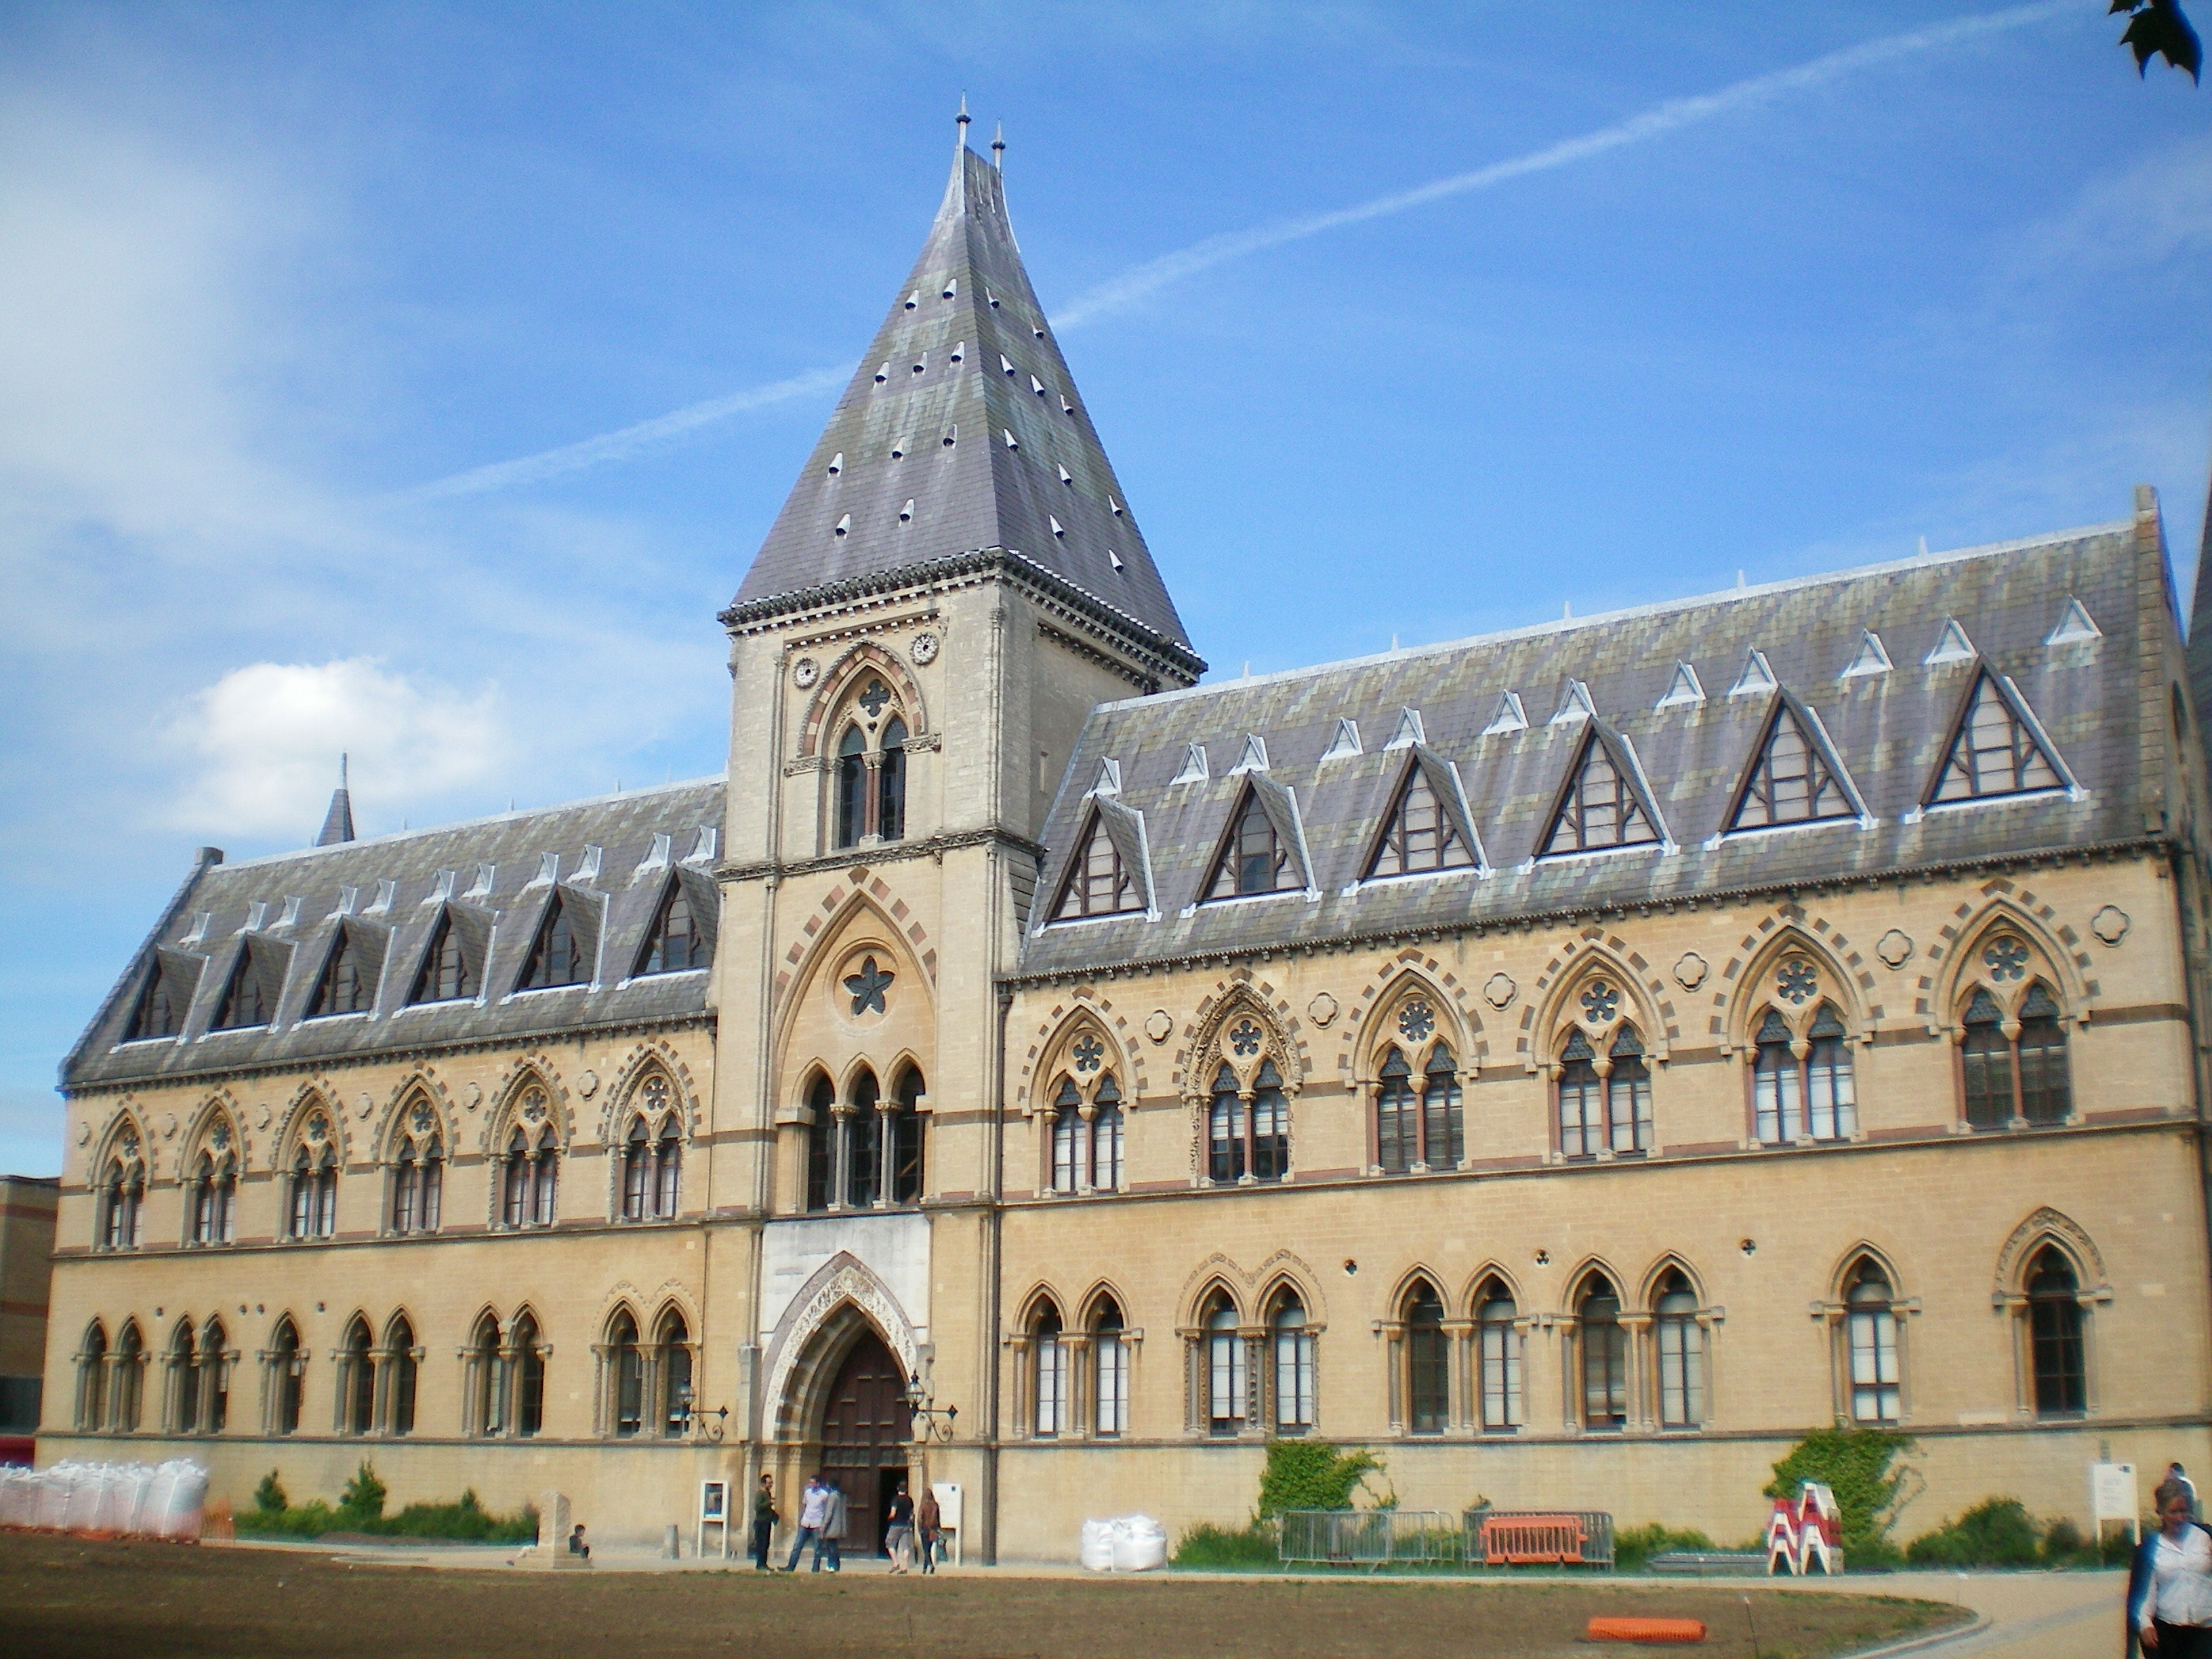
building, chateau, palace, summer, plaza, landmark, facade, church, cathedral, place of worship, england, buildings, monastery, synagogue, estate, oxford, tours, stately home, museum of natural history, muzeum